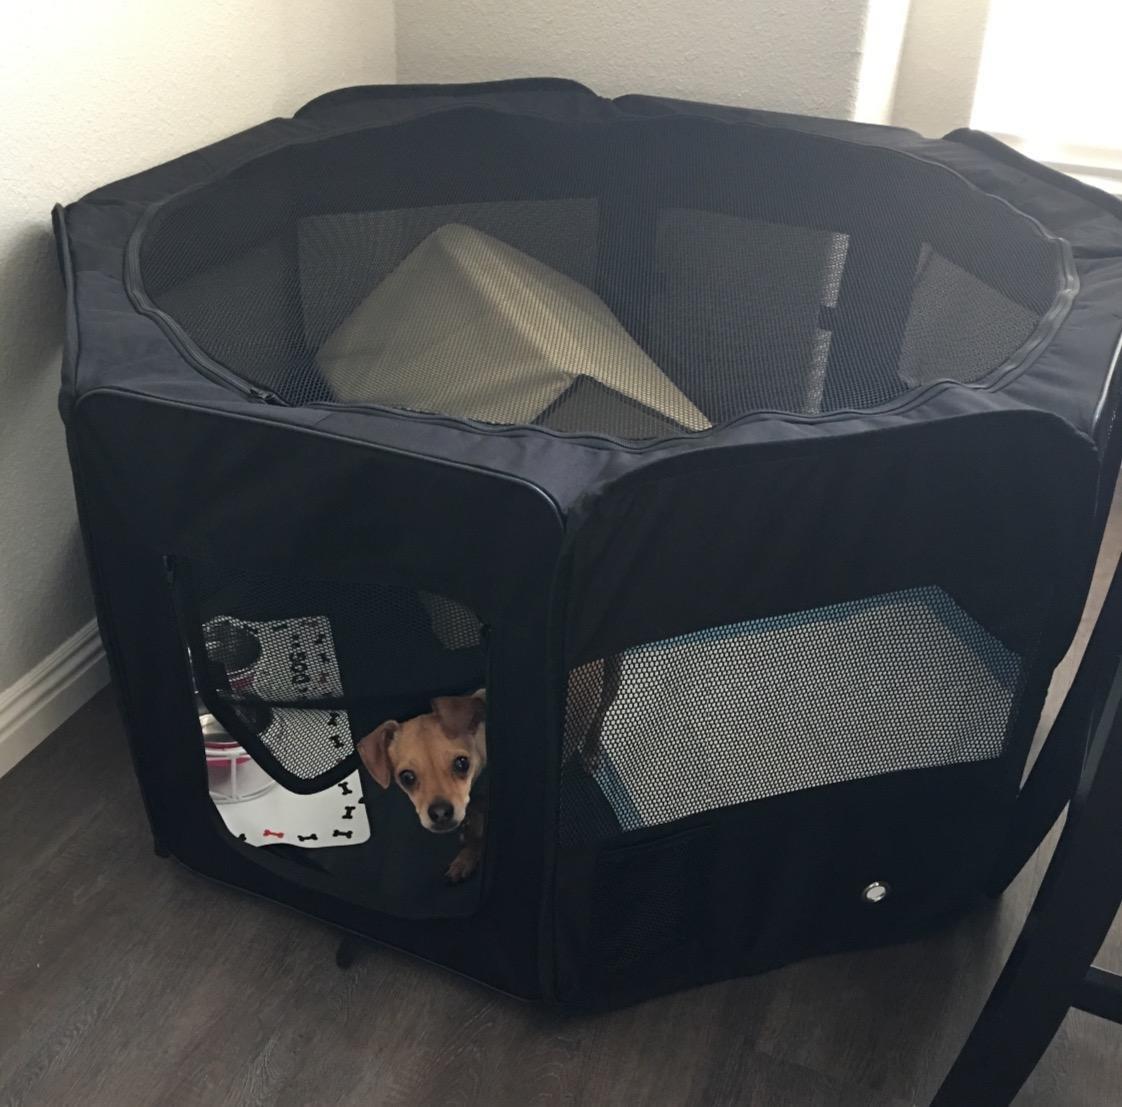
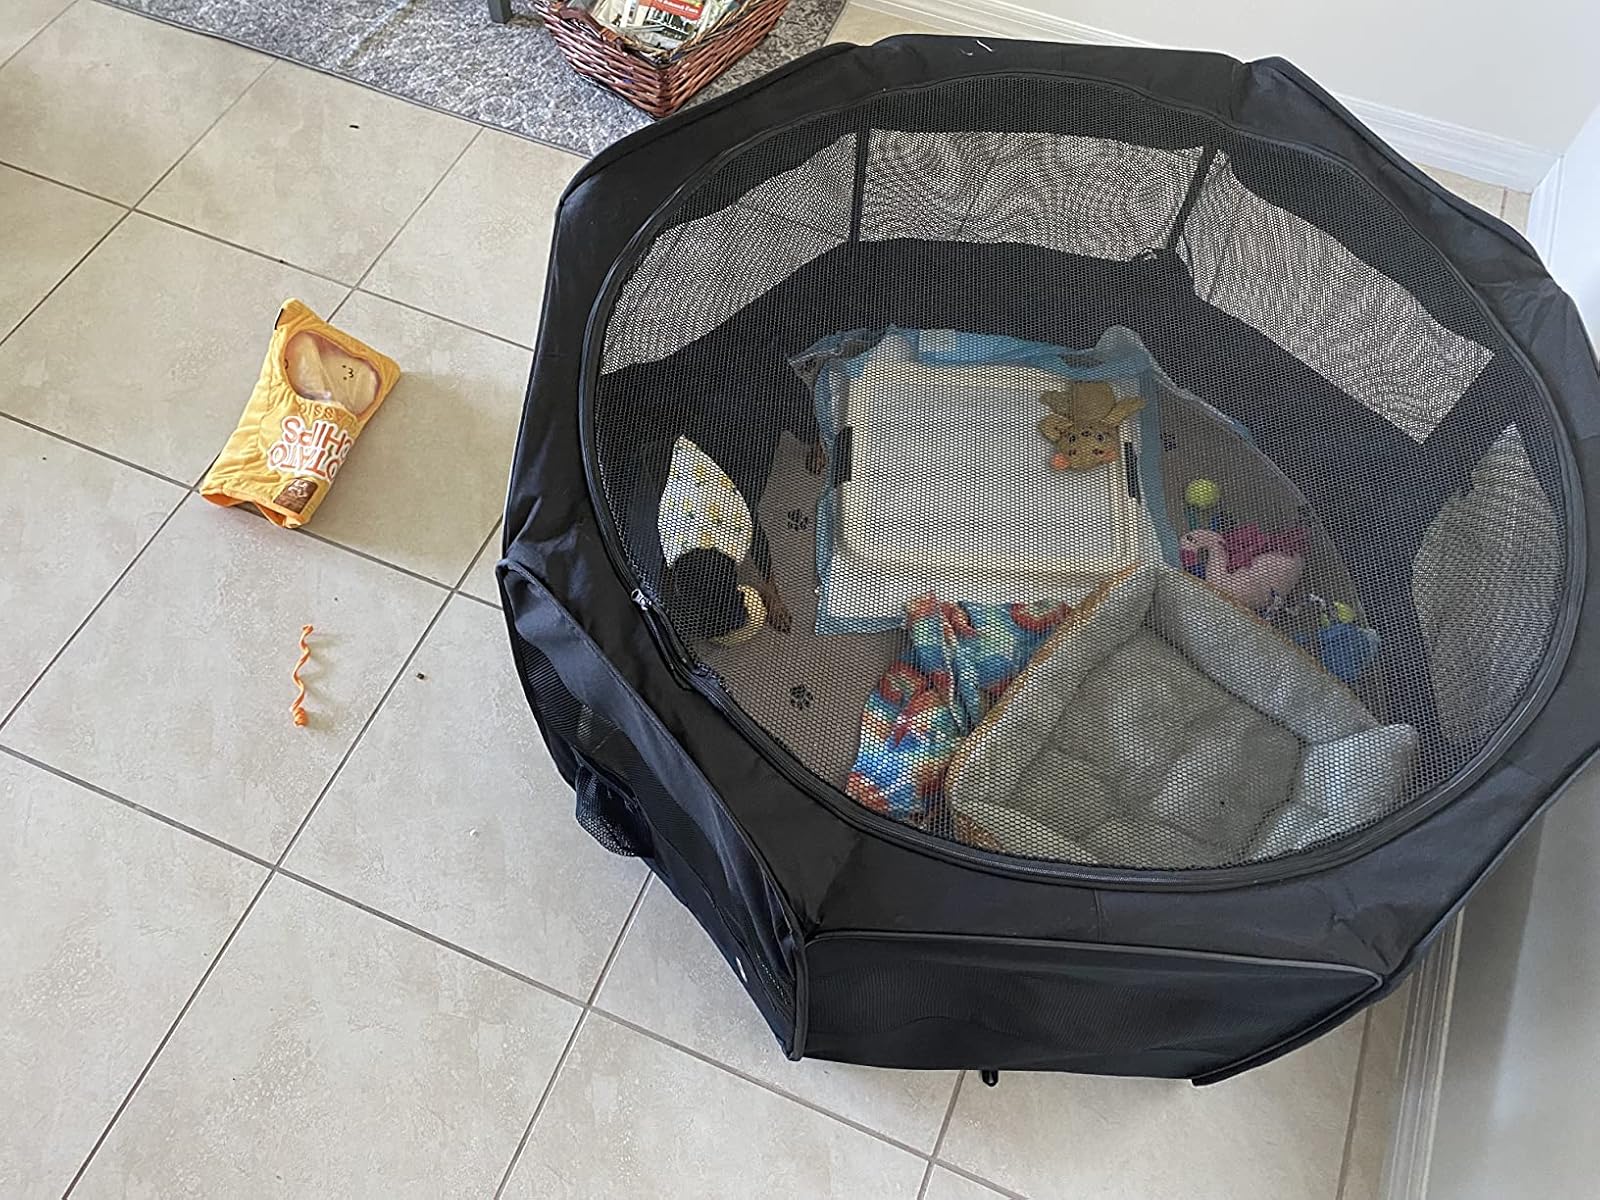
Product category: items_kennel
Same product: yes